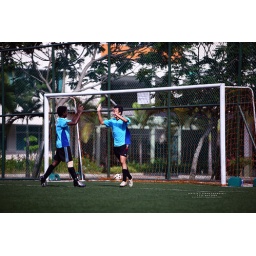
Wilfred puts the icing on the cake by lobbing the ball over the helpless Teban keeper to complete Jubilee's comeback. 3-1!